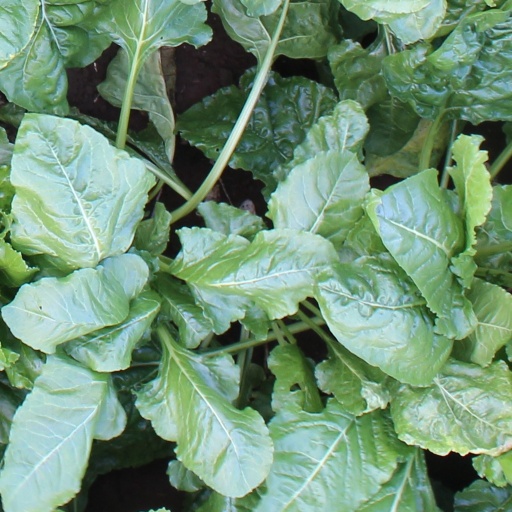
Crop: sugar beet